Sixtine Vulgate

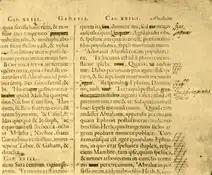
Facsimile of part of a page of the "Codex Carafianus"

In 1586, Sixtus V appointed a commission. The commission was under the presidency of Cardinal Carafa, and was composed of Flaminius Nobilius, Antonius Agellius, Lelio Landi, Bartholomew Valverde, and Petrus Morinus. They were helped by Fulvio Orsini.